Destination: Imagination

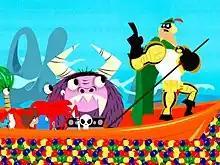
Mac, Bloo, Wilt, Eduardo, and Coco are warned of the dangers of their quest to find Frankie.

"Destination: Imagination" is a television special of the animated television series "Foster's Home for Imaginary Friends". The plot of the special follows Frankie, who becomes trapped in a huge, mysterious world where she is treated like royalty but forced not to leave. Bloo, Mac, Coco, Eduardo, and Wilt journey through the world to rescue her, facing perils and challenges along the way.